Desfours family

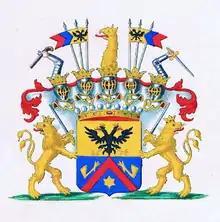
Coat of arms of Counts Desfours-Walderode

The Desfours family is an old Austrian noble family of French descent that originated in the Duchy of Lorraine, but became prominent in Bohemia during the 16th century.